Kilebygda Church

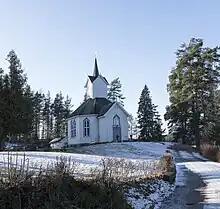
View of the church

Kilebygda Church is a parish church of the Church of Norway in Skien Municipality in Telemark county, Norway. It is located in the village of Rognsbru. It is one of the churches for the "Kilebygda og Solum" parish which is part of the Skien prosti (deanery) in the Diocese of Agder og Telemark. The white, wooden church was built in an octagonal design in 1859 using plans drawn up by the architect Christian Heinrich Grosch. The church seats about 300 people.